1914 Butte, Montana, labor riots

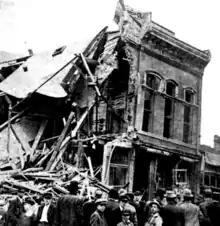
Union hall of the Western Federation of Miners local at Butte, Montana, after its destruction by dissident miners on 23 June 1914.

The Butte, Montana labor riots of 1914 were a series of violent clashes between copper miners at Butte, Montana. The opposing factions were the miners dissatisfied with the Western Federation of Miners local at Butte, on the one hand, and those loyal to the union local on the other. The dissident miners formed a new union, and demanded that all miners must join the new union, or be subject to beatings or forced expulsion from the area. Sources disagree whether the dissidents were a majority of the miners, or a militant minority. The leadership of the new union contained many who were members of the Industrial Workers of the World (I.W.W.), or agreed with the I.W.W.'s methods and objectives. The result of the dispute between rival unions was that the copper mines of Butte, which had long been a union stronghold for the WFM, became open shop employers, and recognized no union from 1914 until 1934.